Hodod

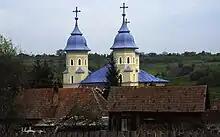
Giurtelecu, Romanian Orthodox church

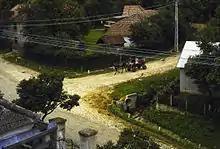
Lelei

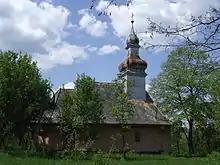
Lelei, wooden church

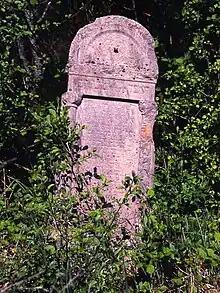
Hodod, Jewish cemetery

Hodod (:) is a commune of 2,914 inhabitants (as of 2021) situated in Satu Mare County, Crișana, Romania. It is composed of four villages: